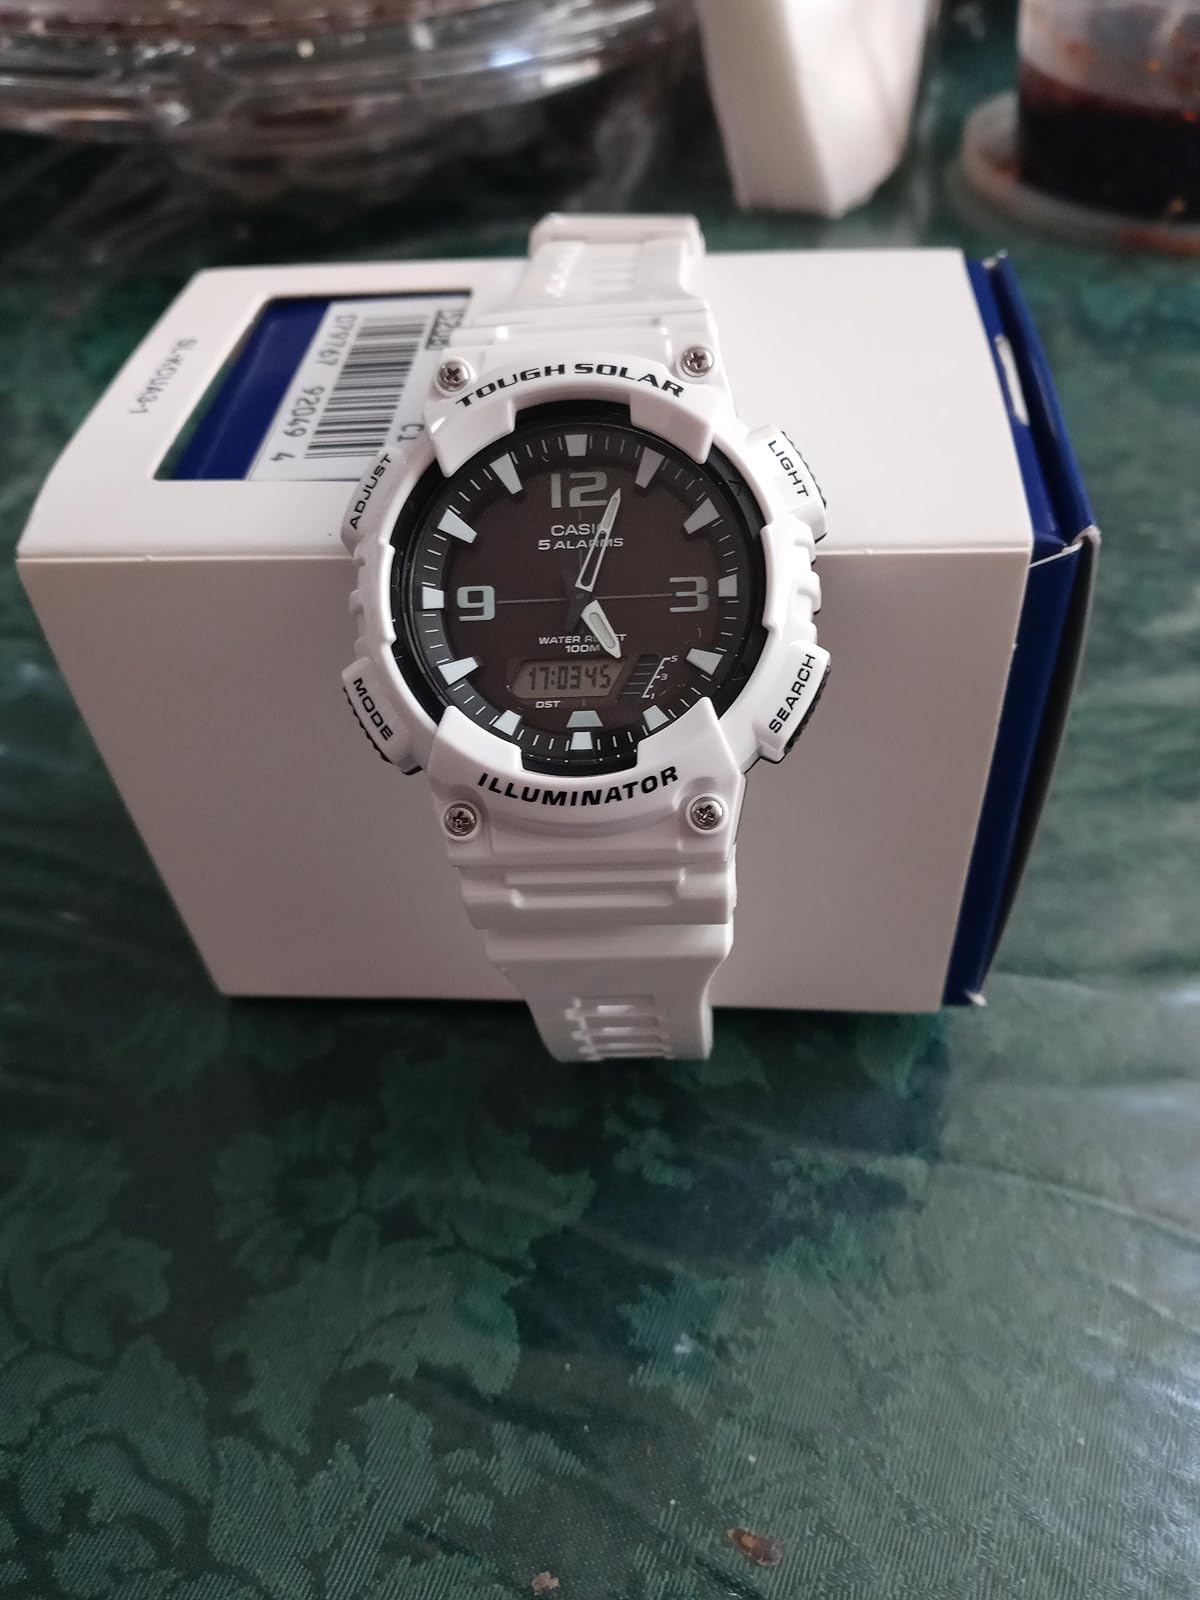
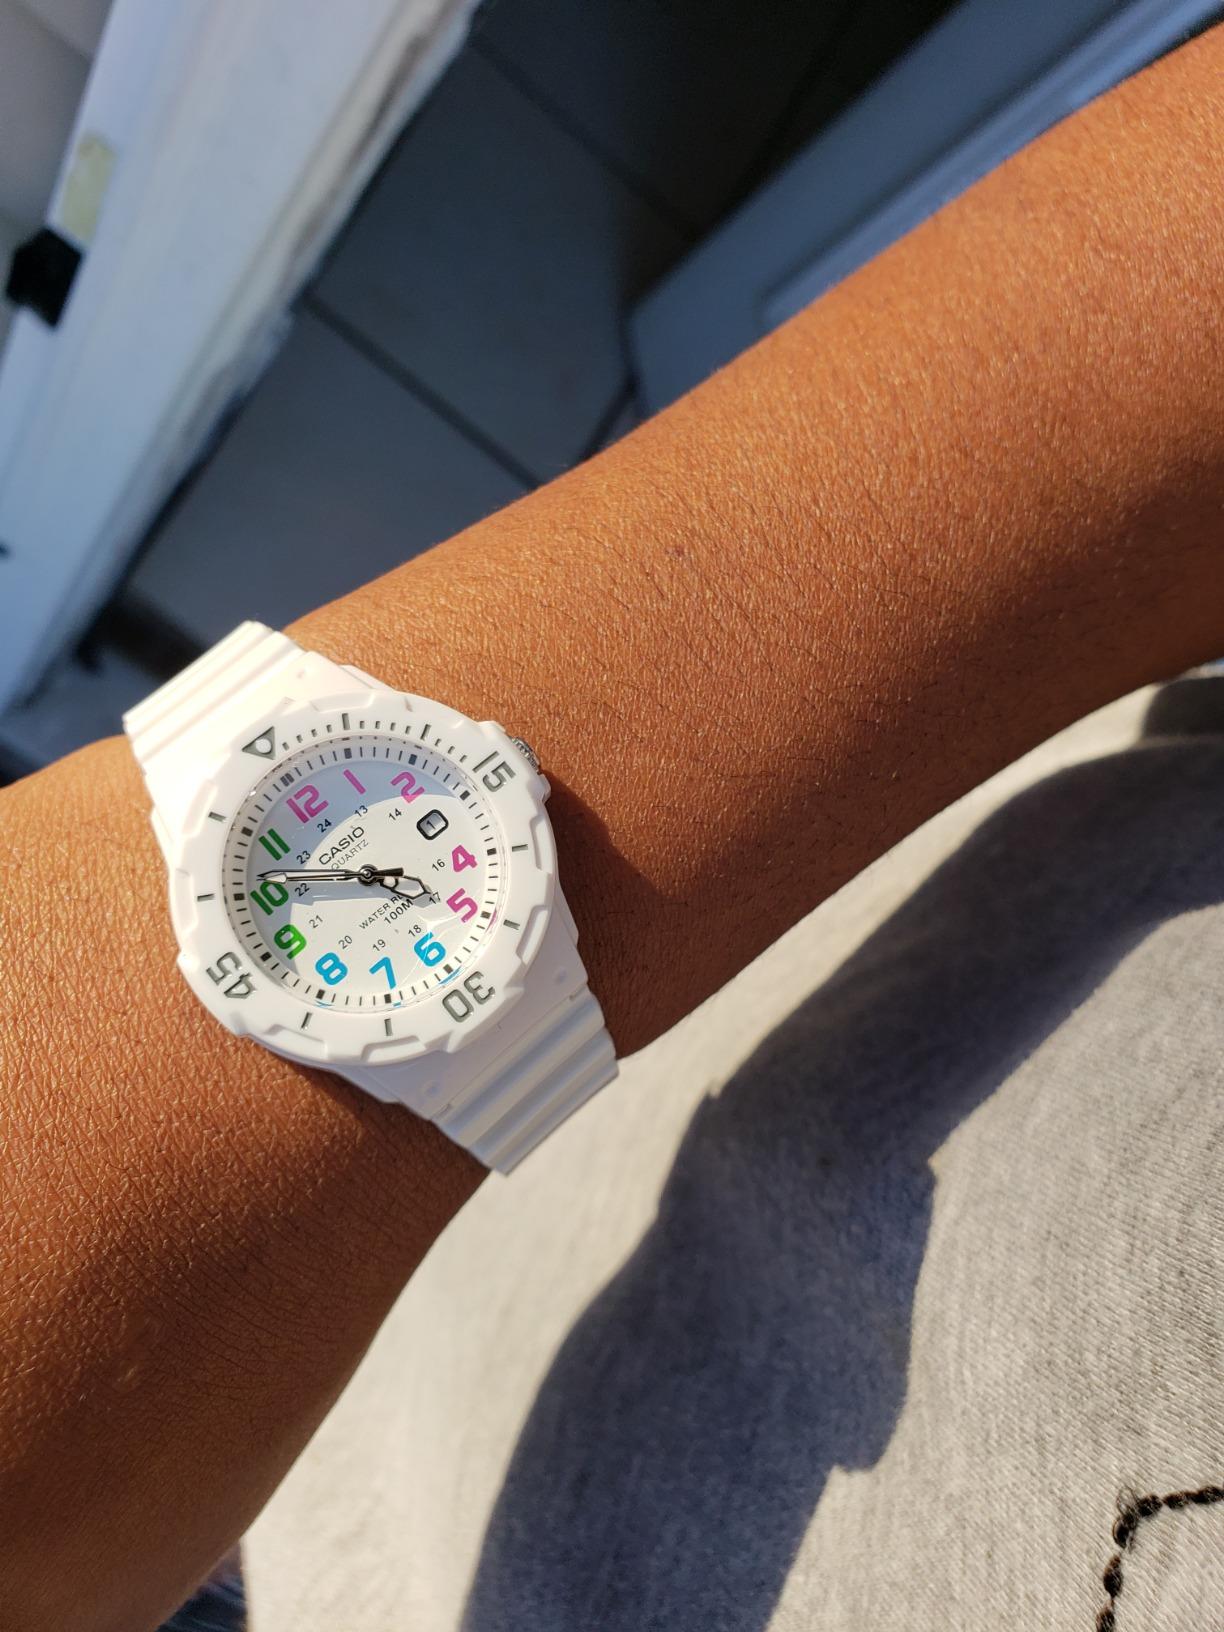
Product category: accessories_watch
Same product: no